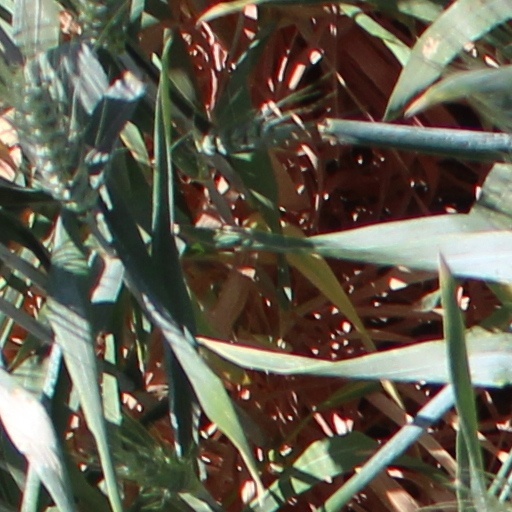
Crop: wheat